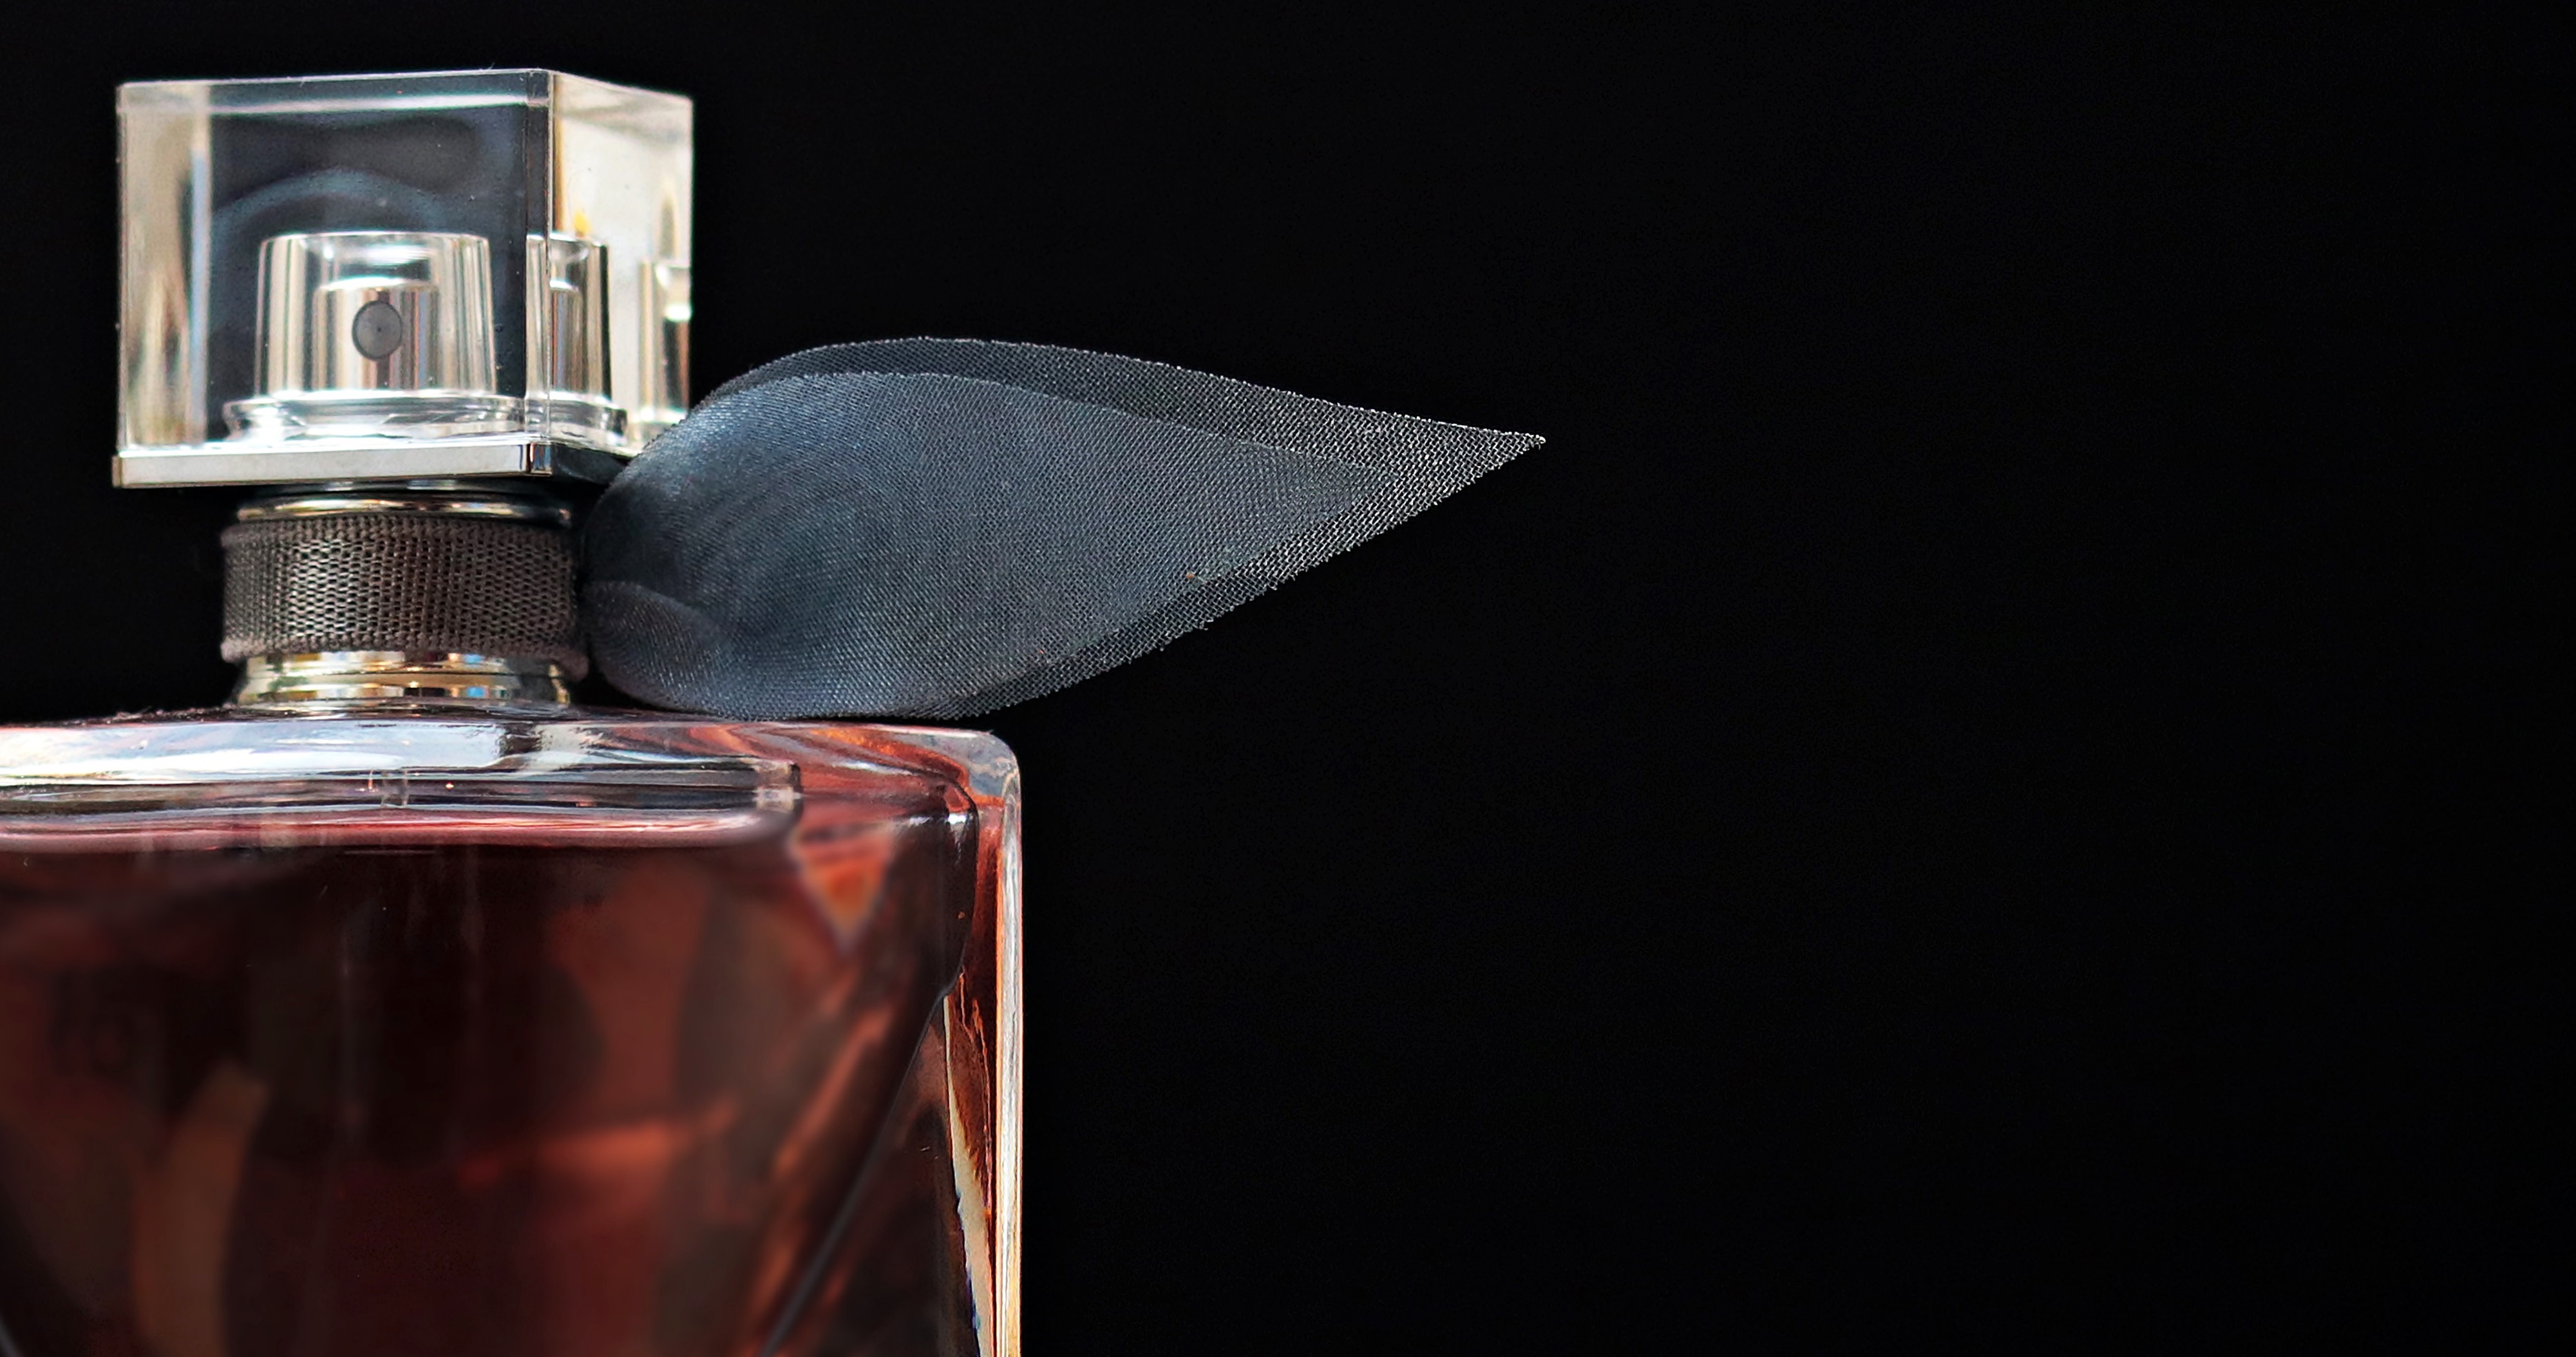
gift, romance, drink, bottle, pink, lighting, still life, map, glass bottle, background image, postcard, fragrant, greeting, greeting card, perfume, cosmetics, fragrance, valentine's day, mother's day, invitation, flacon, perfume bottle, still life photography, distilled beverage, coupon card